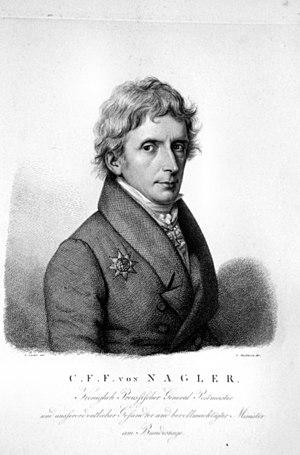
Karl Ferdinand Friedrich von Nagler, né le 22 janvier 1770 à Ansbach et mort le 13 juin 1846 à Berlin, est un General-Postmeister prussien.